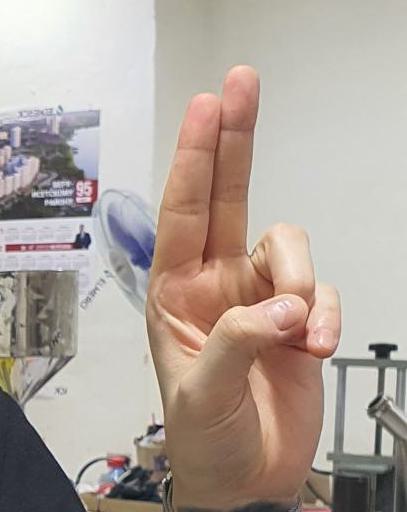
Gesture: two_up